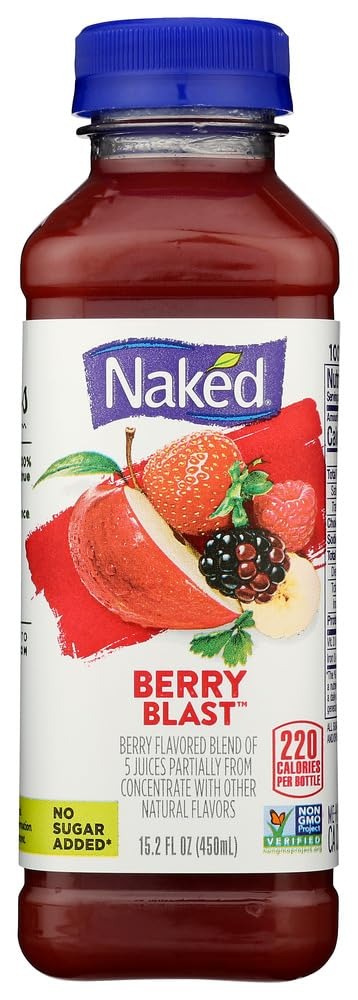
Item Name: Naked Smoothie Berry Blast 15.2 FL OZ - 2 Pack -
Value: 30.4
Unit: Fl Oz

Price: 2.97